Brindabella (yacht)

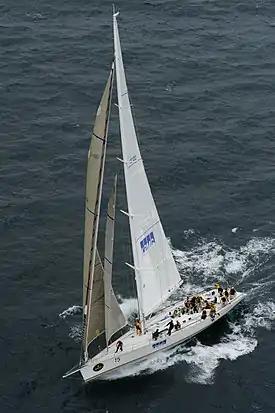
Brindabella racing offshore (2011)

Brindabella is a maxi yacht. It won line honours in the 1997 Sydney to Hobart Yacht Race as well as breaking the race record for a conventionally ballasted yacht in 1999.